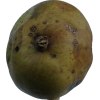
Label: pear